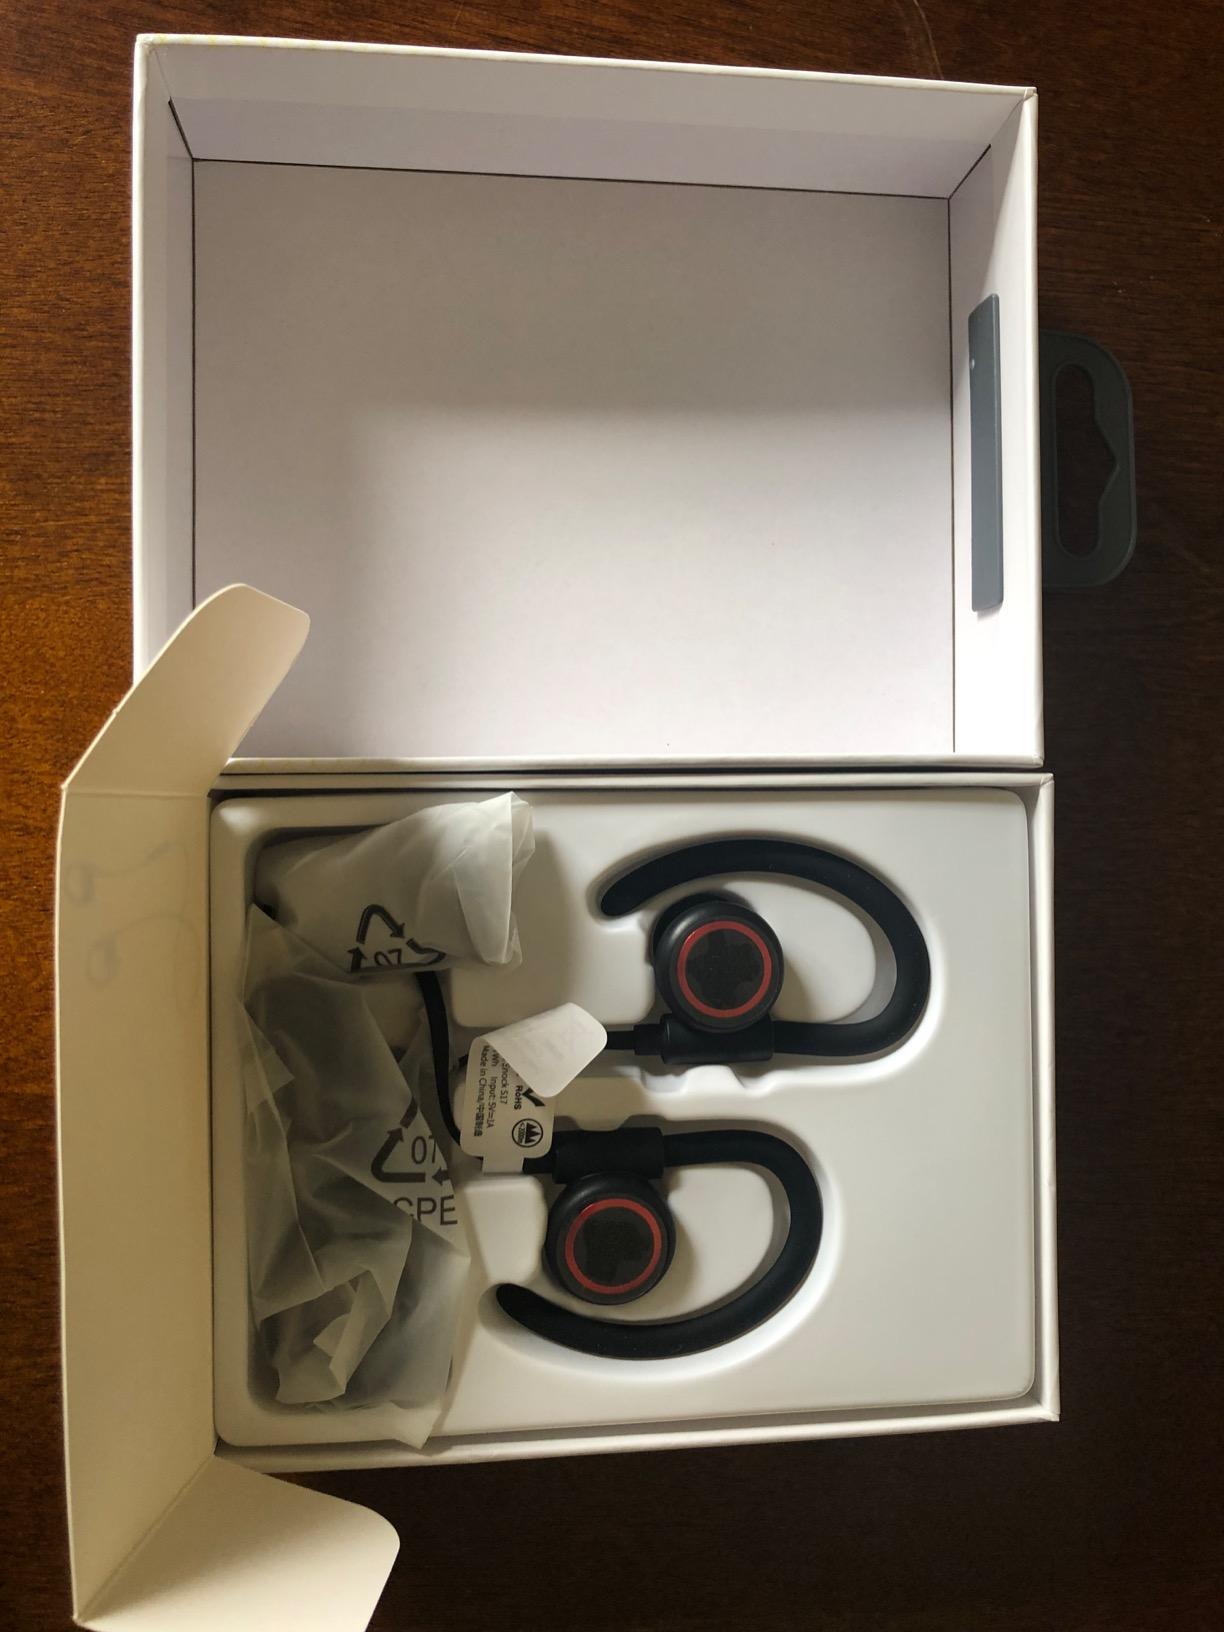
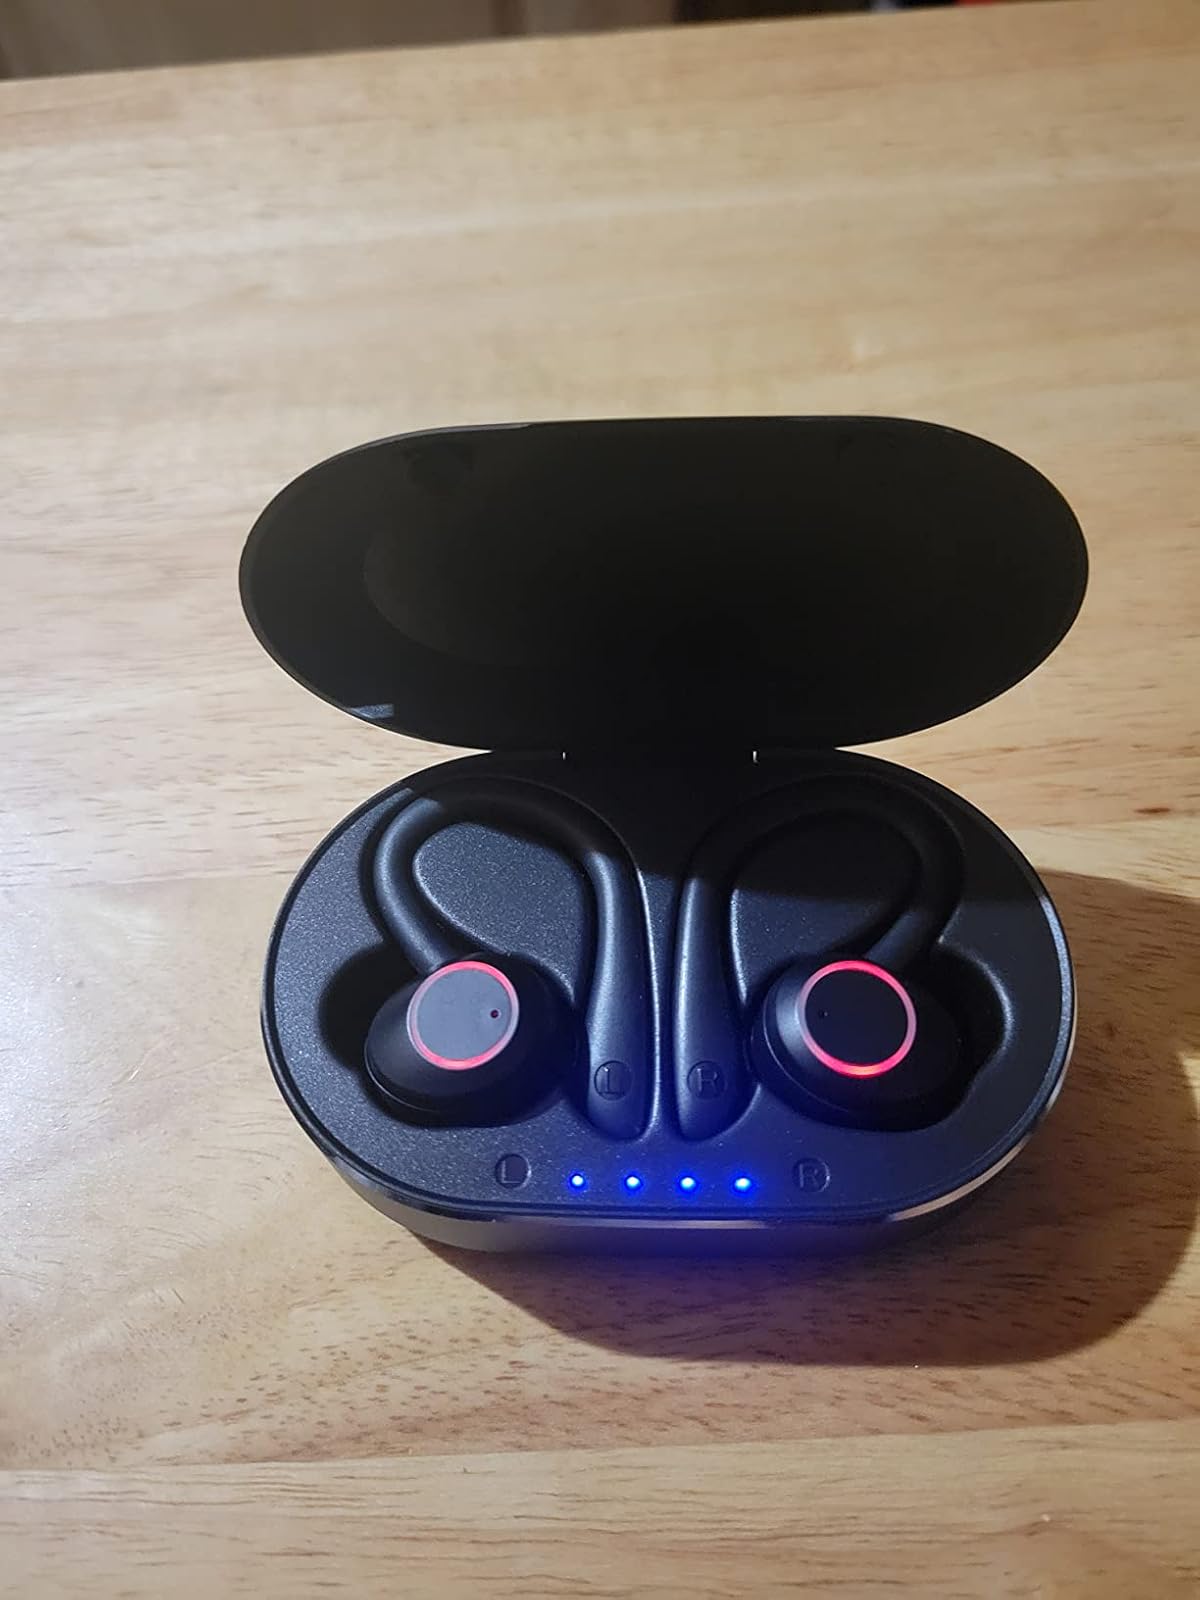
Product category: earbuds
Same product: no